Juana de Ibarbourou

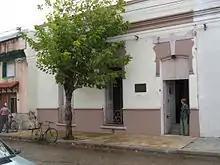
Juana's birthplace

She was born Juana Fernández Morales on March 8, 1892, in Melo, Cerro Largo, Uruguay. The date of Juana's birth is often given as March 8, 1895, but according to a local state civil registry signed by two witnesses, the year was actually 1892. Juana began studies at the José Pedro Varela school in 1899 and moved to a religious school the following year, and two public schools afterwards. In 1909, when she was 17 years old, she published a prose piece, "Derechos femeninos" (women's rights), beginning a lifelong career as a prominent feminist.